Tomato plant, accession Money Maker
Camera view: bottom (45 deg); turntable rotation: 30 degrees
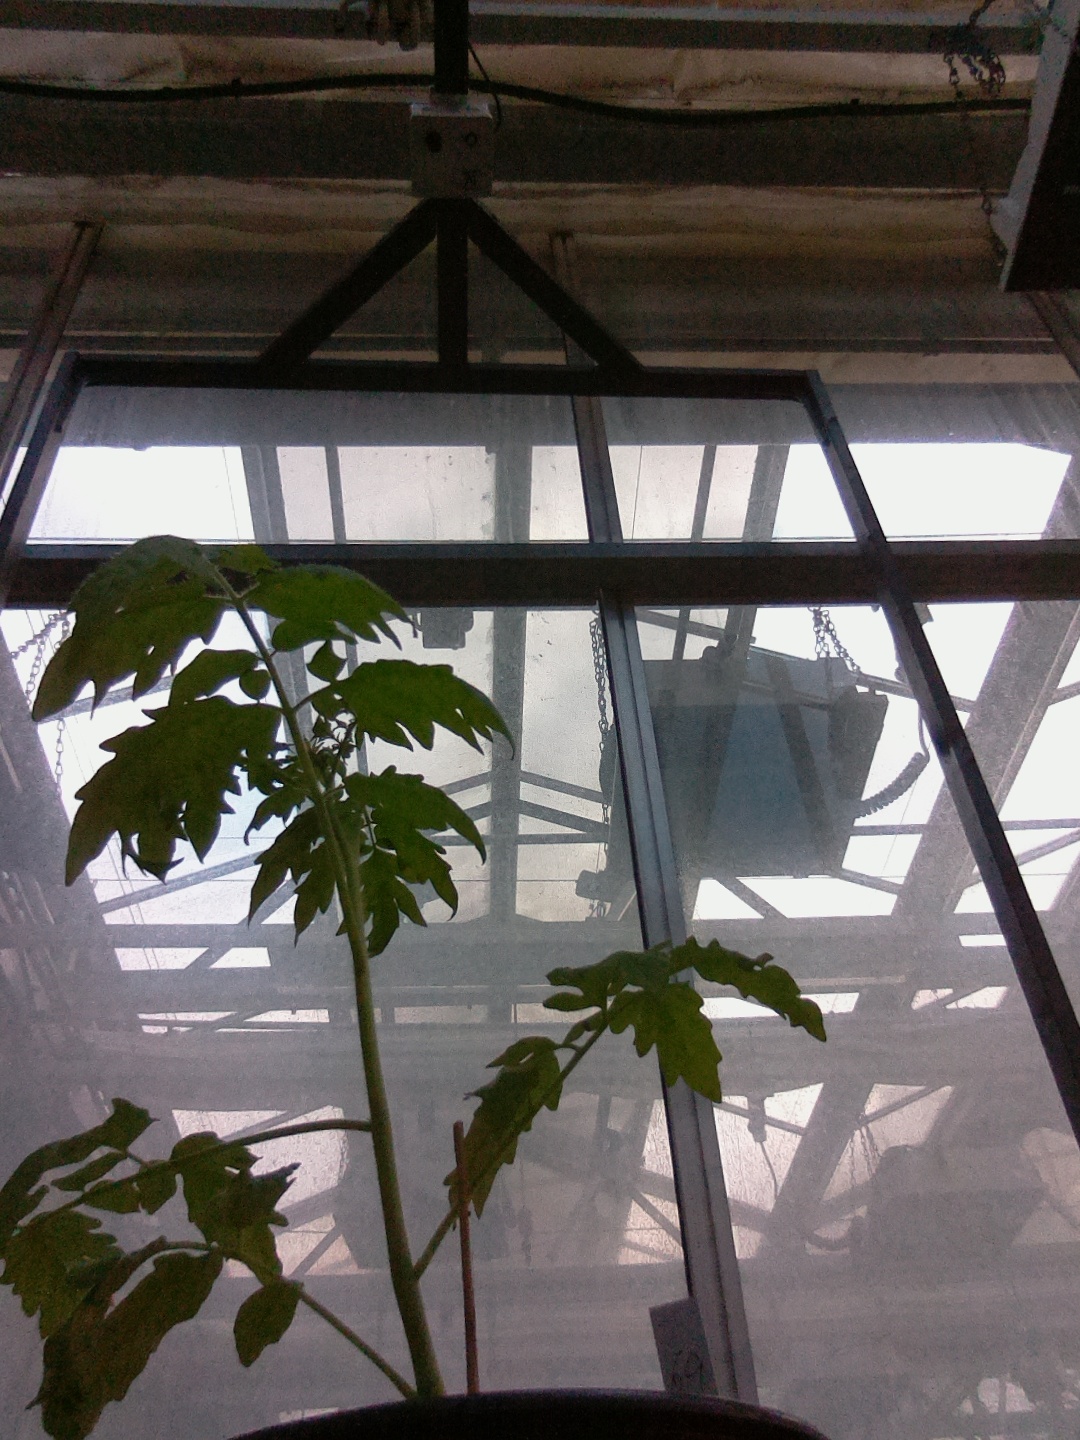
BBCH growth stage 13: 6 of true leaves visible